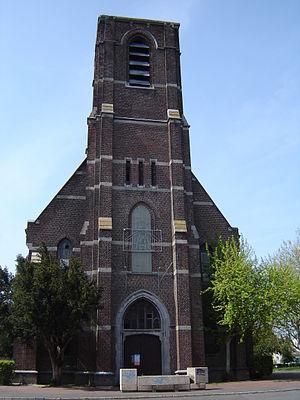
Eglise Notre-Dame du Bon Conseil , au quartier de Beaulieu à Wattrelos.
Beaulieu est un ancien village devenu quartier de la commune de Wattrelos dans le département du Nord, juste à la frontière avec la Belgique.